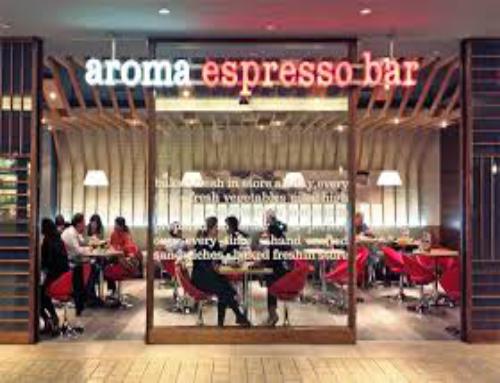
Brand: Aroma Espresso Bar
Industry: Food